COVID-19 pandemic in California

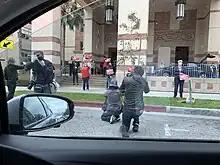
Nurses protesting a lack of N-95 masks at the UCLA Medical Center on April 13, 2020

As early as January 2020, a survey by the California Department of Public Health found that many Californian health care providers were having trouble obtaining adequate personal protective equipment (PPE), such as masks, gowns, and eye protection. By mid-March, 2020, when Newsom issued the first statewide shelter-in-place order, 220 of 292 California hospitals surveyed already reported that they were having to limit use of masks, often severely. Even with limitations in place, Newsom estimated that California healthcare facilities were still using about 46 million masks each month during the pandemic.